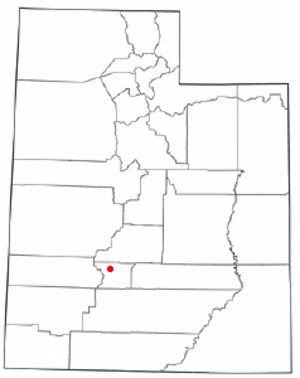
La ville de Marysvale est située dans le comté de Piute, dans l’État de l’Utah, aux États-Unis. Lors du recensement de 2000, sa population s’élevait à 381 habitants.